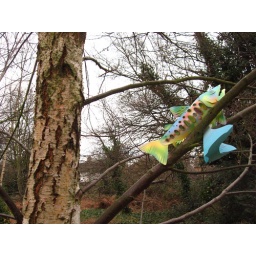
You're just a fish in a tree